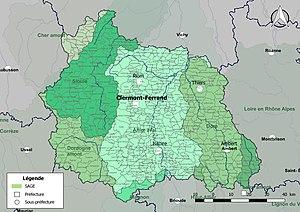
Carte des schémas d'aménagement et de gestion des eaux (SAGE) concernant le département du Puy-de-Dôme (France) au 1er janvier 2018.
Le réseau hydrographique du Puy-de-Dôme est l'ensemble des éléments naturels ou artificiels, drainant le territoire du département du Puy-de-Dôme. Il regroupe ainsi des cours d'eau ou canaux situés entièrement ou partiellement dans le Puy-de-Dôme.